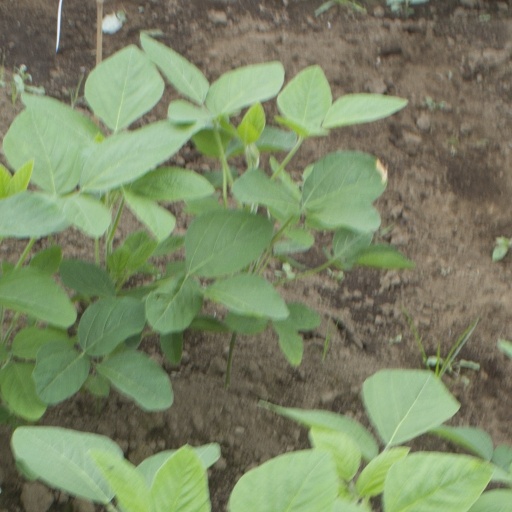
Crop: soybean